Moving the goalposts

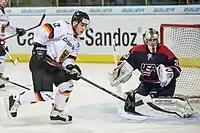
Goaltender David Leggio (in goal at right) regularly moved his goalposts as a strategy to stop play until the tactic was outlawed.

Deliberately moving the goalposts constitutes a professional foul in rugby football and an unfair act in gridiron football. The officials are granted "carte blanche" to assess whatever penalty they see fit, including awarding the score for any attempt at a goal missed or invalidating any goal scored as a result of the moved goalposts. In both rugby and gridiron, goalposts are anchored into the ground; the distance they can be moved (most easily in gridiron by pulling down on one end of the crossbar to tilt both posts either to the left or the right) is far more restricted. Inadvertently moving the goalposts in a touchdown celebration is an unsportsmanlike conduct penalty of 15 yards against the offending team.